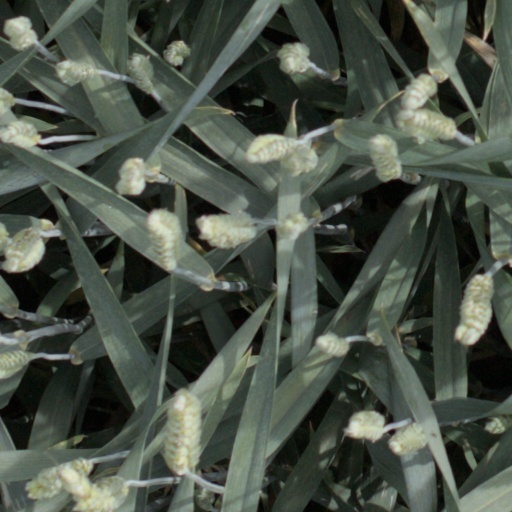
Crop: wheat